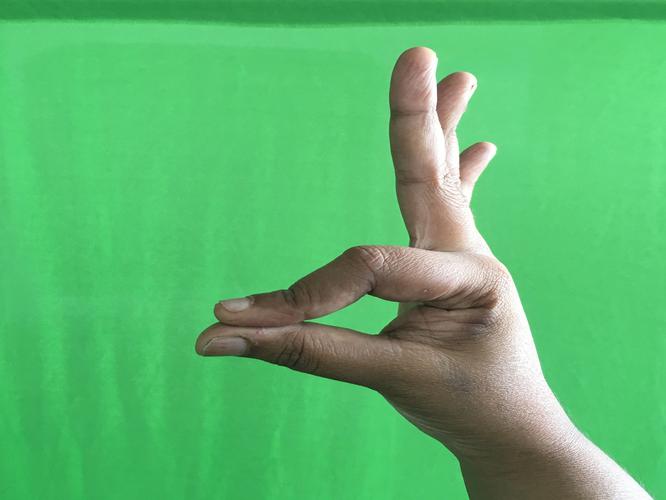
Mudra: Hamsasyam
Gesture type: single_hand